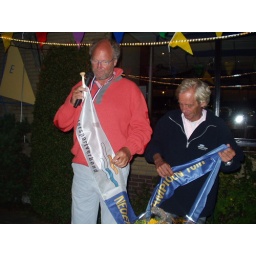
Het Nederlands Kampioenschap 16m2 in Sneek. Het werd gewonnen door Hans en Gerard van Drunen.